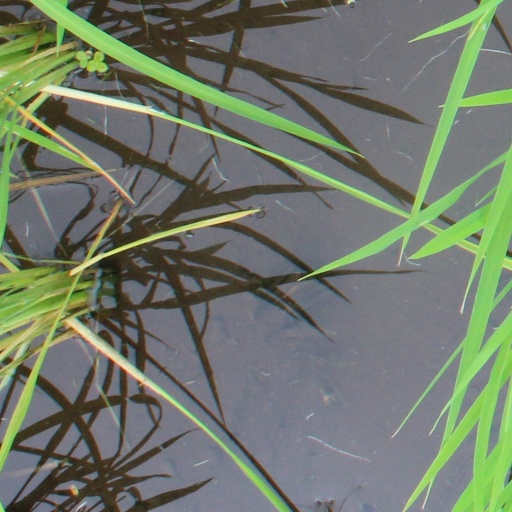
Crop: rice